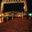
Label: bridge